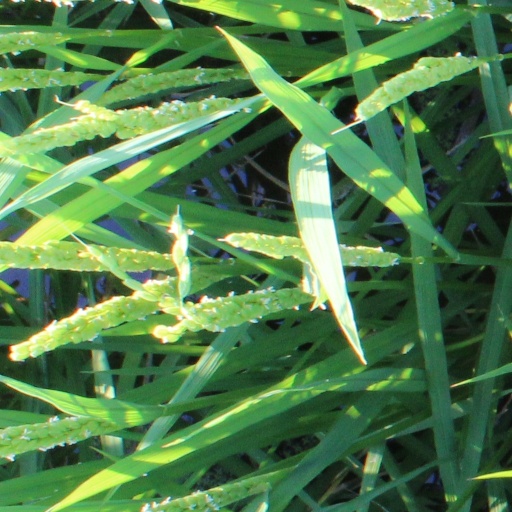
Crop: rice